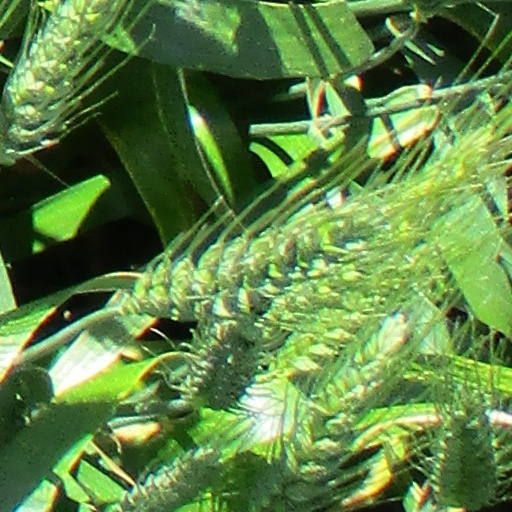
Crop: wheat